Education in Pakistan

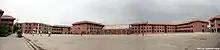
The City School in Karachi

As of 2009, Pakistan faces a net primary school attendance rate for both sexes of 66%, a figure below estimated world average of 90 per cent.